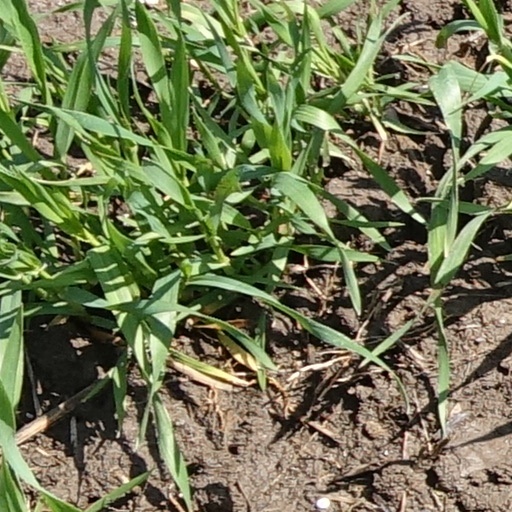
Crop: wheat